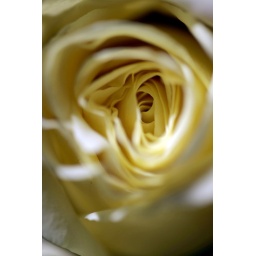
Flowers from Mallory's bouquet are seen on our kitchen table Saturday, March 6, 2010, in Monticello, Ill.